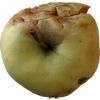
Label: Apple hit 1